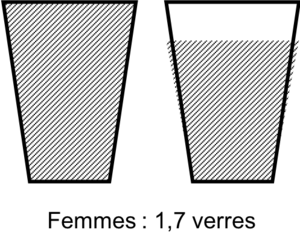
Consommation quotidienne moyenne d'une femme
L'industrie de l'alcool est un terme utilisé pour qualifier la fabrication et la commercialisation d'alcool. Cette industrie concerne la transformation de produits agricoles alimentaires en alcool brut et de sous-produits agricoles et agroalimentaires en alcool rectifié ou en vinaigre. L'alcool est utilisé dans l'élaboration de boissons alcoolisées, pour le renforcement des vins, dans l'industrie des parfums et des cosmétiques et de la confiserie, ainsi que dans la fabrication de vitamines, dans la médecine et dans l'ingénierie. Cette industrie a été accusée dans les années 1990 de dévier l'attention des problèmes liés à sa consommation, notamment l'alcoolisme. Elle a également été critiquée pour sa non-implication dans les politiques de lutte contre ses effets néfastes.